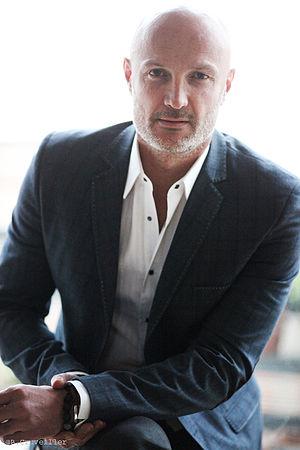
Djamel Belmadi, né le 25 mars 1976 à Champigny-sur-Marne en France, est un footballeur international algérien évoluant au milieu de terrain et devenu par la suite entraîneur. Il est sélectionneur de l’équipe nationale d'Algérie depuis le 2 août 2018.
Frank Lebœuf, né le 22 janvier 1968 à Marseille, est un footballeur international français évoluant au poste de défenseur.
L'Olympique de Marseille est un club de football français fondé en 1899 par René Dufaure de Montmirail.
La première saison de Mask Singer, émission de télévision française présentant une compétition de chant de type télé-crochet, est diffusée sur TF1 du 8 novembre au 13 décembre 2019.
Koh-Lanta : Le Choc des héros est la deuxième édition spéciale de l'émission de téléréalité Koh-Lanta qui se déroule sur le territoire français, en Nouvelle-Calédonie, comme la cinquième saison, mais cette fois dans la province Nord, dans l'archipel de Malabou sur la commune de Poum. Le tournage a débuté le jeudi 17 novembre 2009, pour une diffusion sur TF1 à partir du 26 mars 2010 jusqu'au 21 mai 2010.